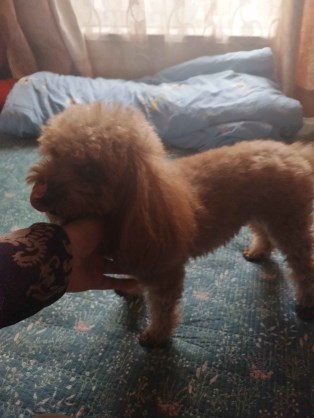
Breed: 7449-n000128-teddy